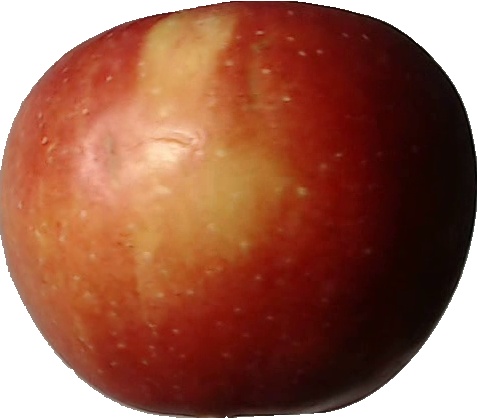
Label: apple_braeburn_1